Acorn nut

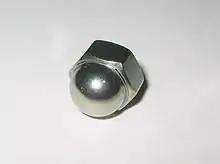
An acorn nut

An acorn nut, also referred to as crown hex nut, blind nut, cap nut, domed cap nut, or dome nut (UK), is a nut that has a domed end on one side. When used together with a threaded fastener with an external male thread, the domed end encloses the external thread, either to protect the thread or to protect nearby objects from contact with the thread. In addition, the dome gives a more finished appearance.